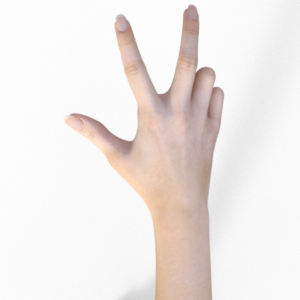
Label: scissors